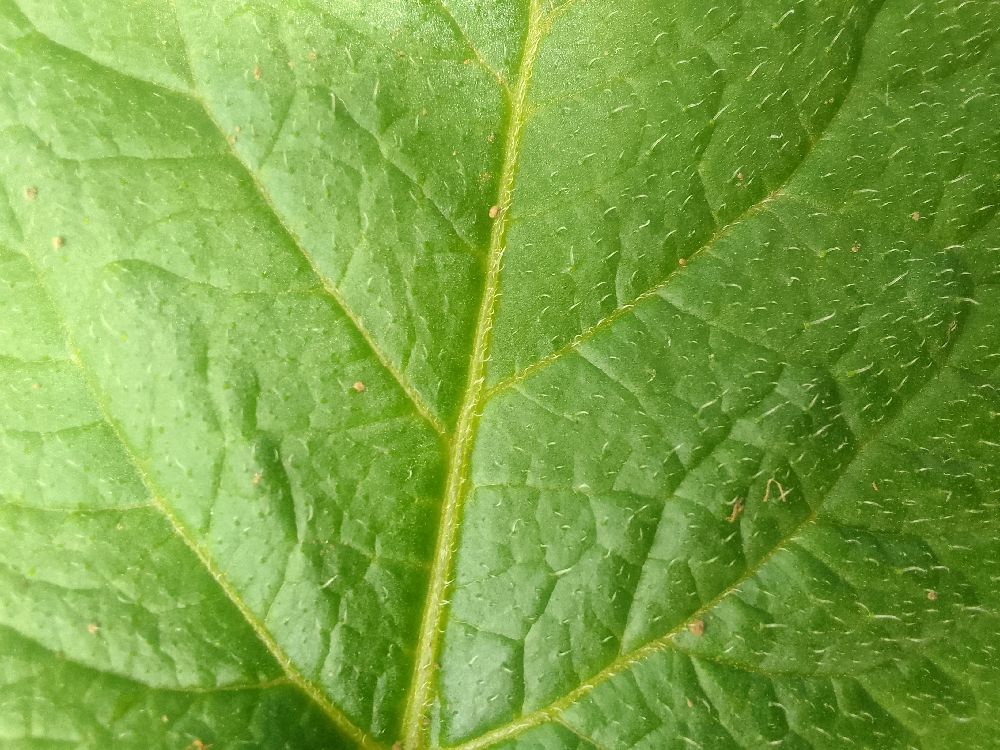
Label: Healthy